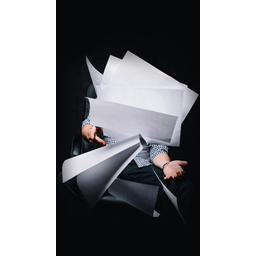
Label: paper